Brittany

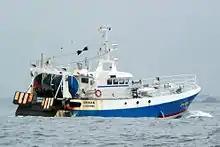
A fishing trawler from Le Guilvinec

Brittany, apart from some areas such as Lorient, Nantes and Saint-Nazaire, has never been heavily industrialised. Today, fishing and agriculture remain important activities. Brittany has more than 40,000 farms, mostly oriented towards cattle, pig and poultry breeding, as well as cereal and vegetable production. The number of farms tends to diminish, but as a result, they are merged into very large estates. Brittany is the first producer in France for vegetables (green beans, onions, artichokes, potatoes, tomatoes, etc.). Cereals are mostly grown for cattle feeding. Wine, especially muscadet, is made in a small region south of Nantes. Brittany is the first region in France for fishing. The activity employs around 15,000 people, and more than 2500 firms work in fish and seafood processing.